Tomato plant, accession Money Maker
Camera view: horizontal (90 deg, fisheye); turntable rotation: 120 degrees
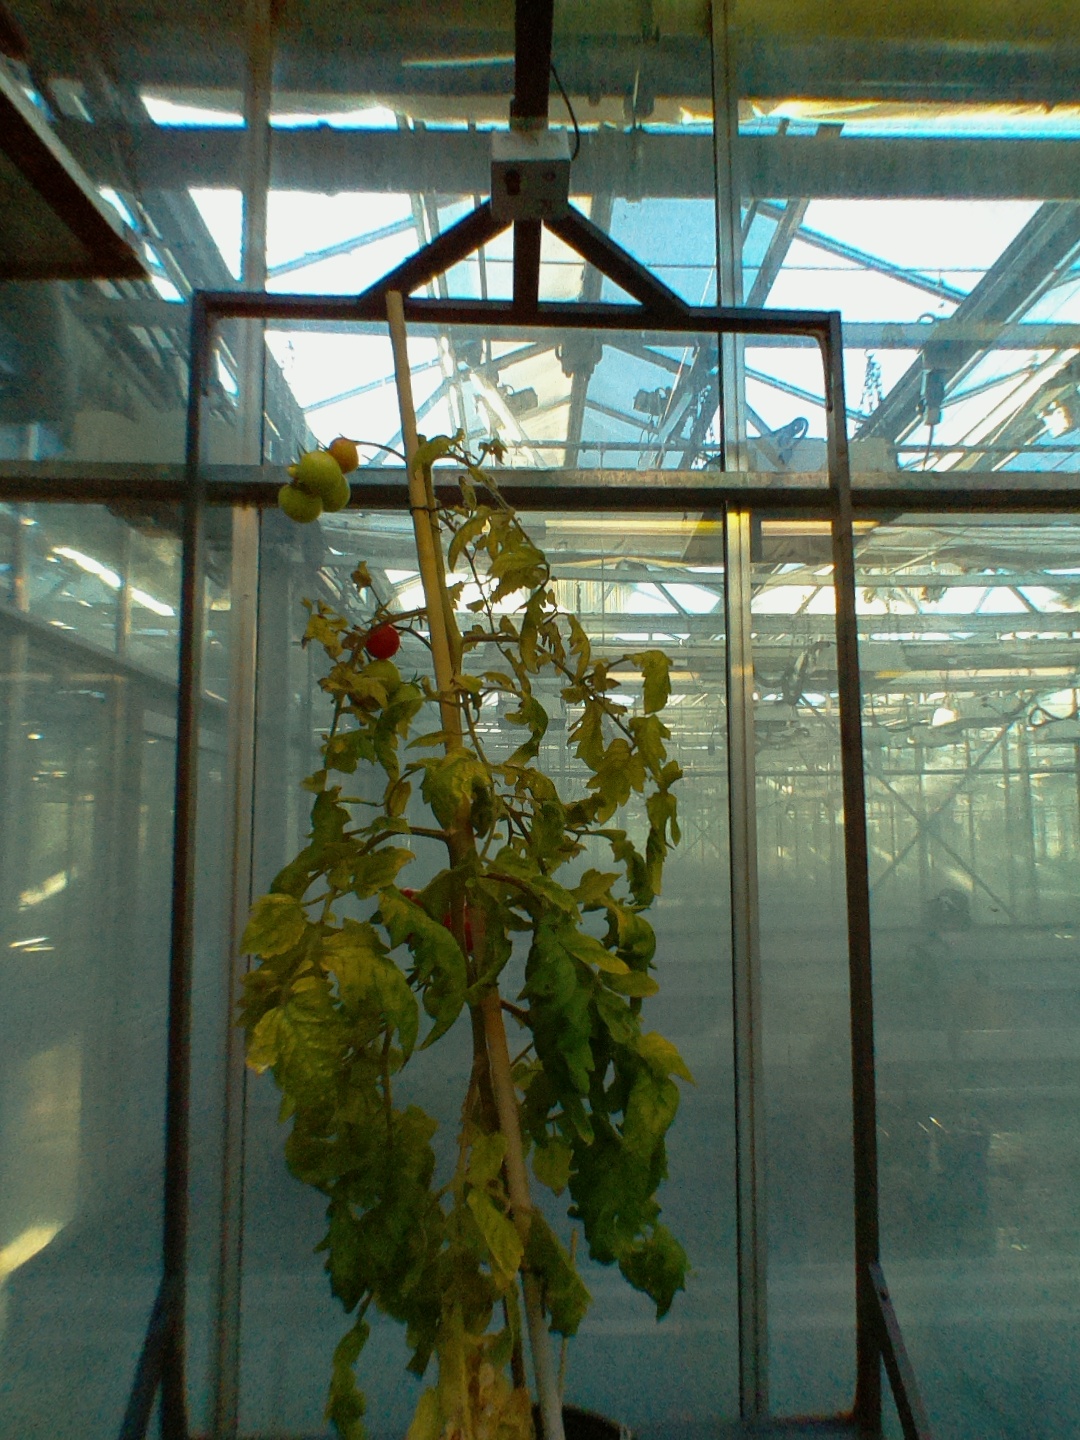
BBCH growth stage 83: 30%-40% of fruits show typical fully ripe color